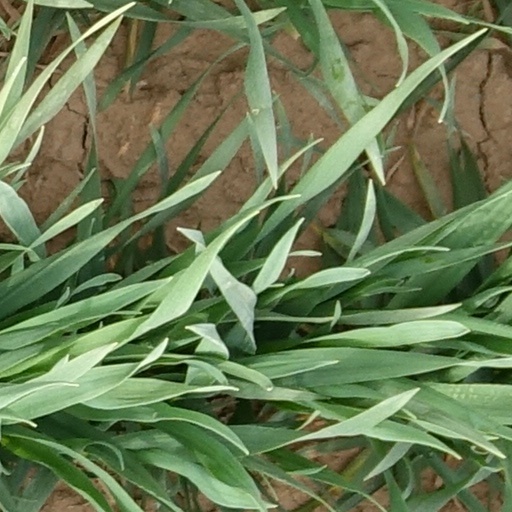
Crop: wheat